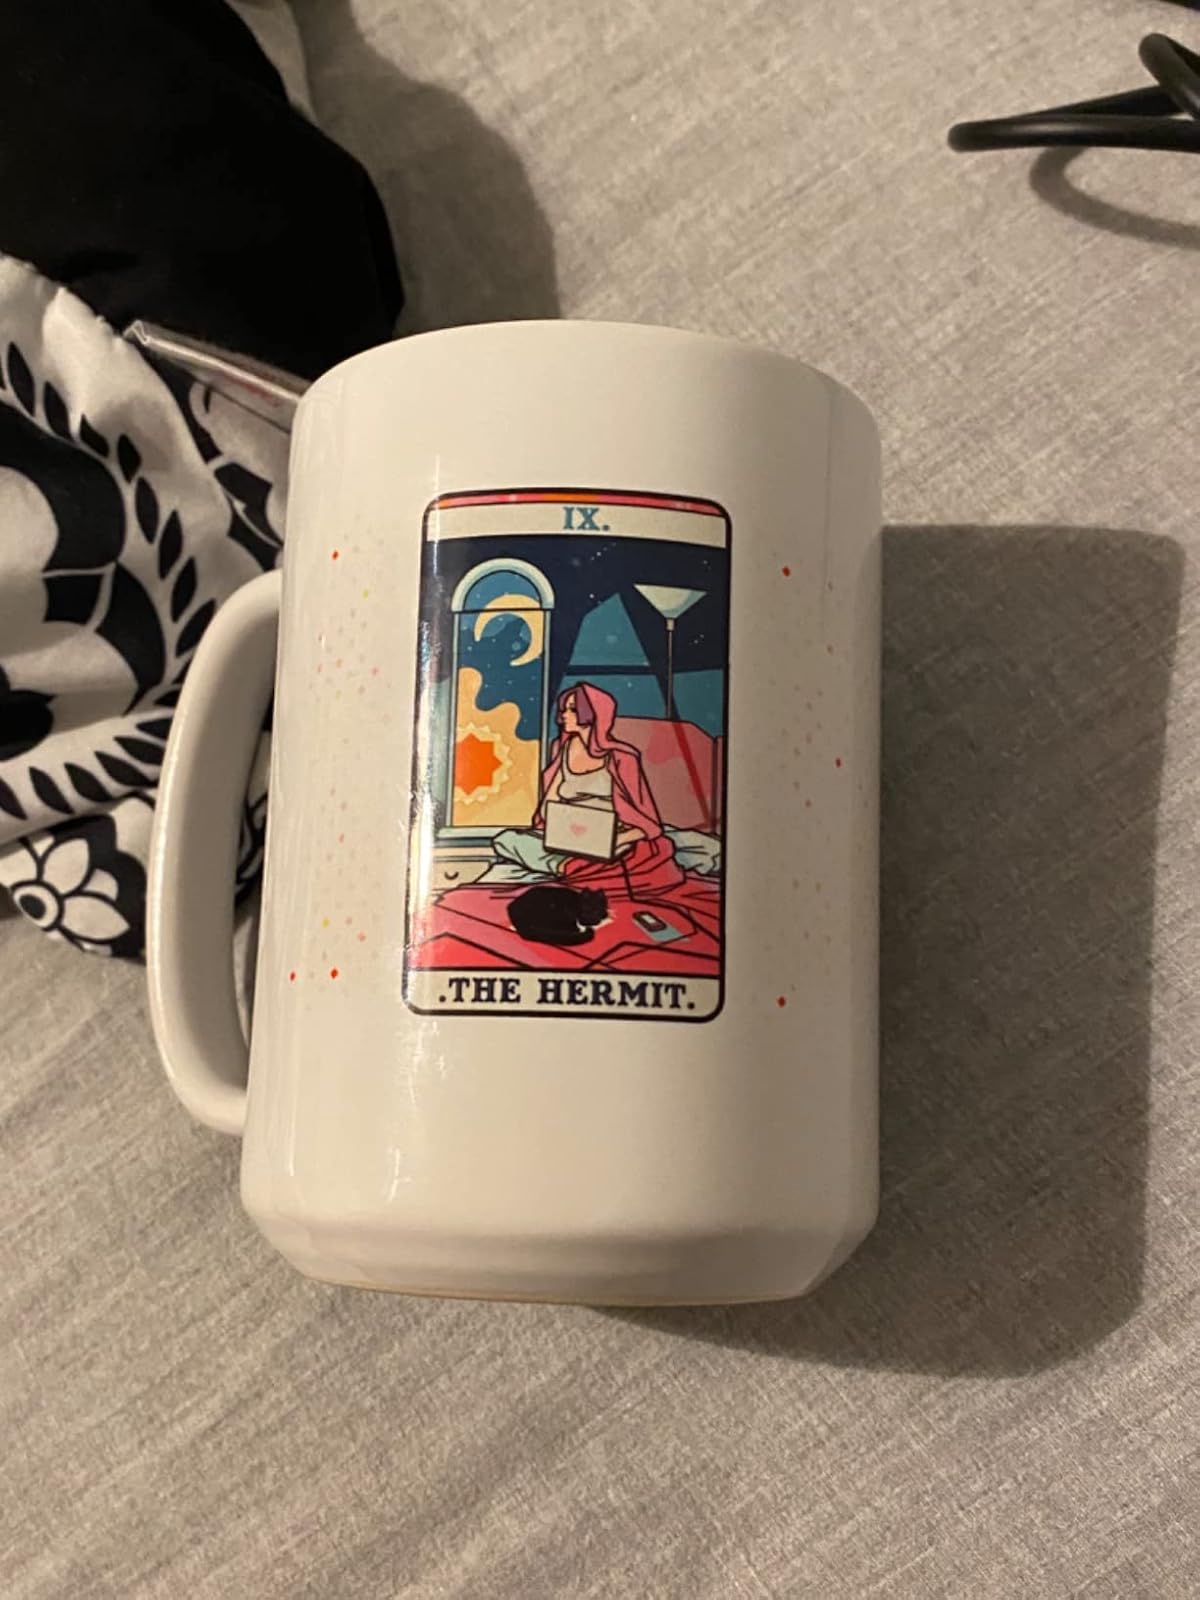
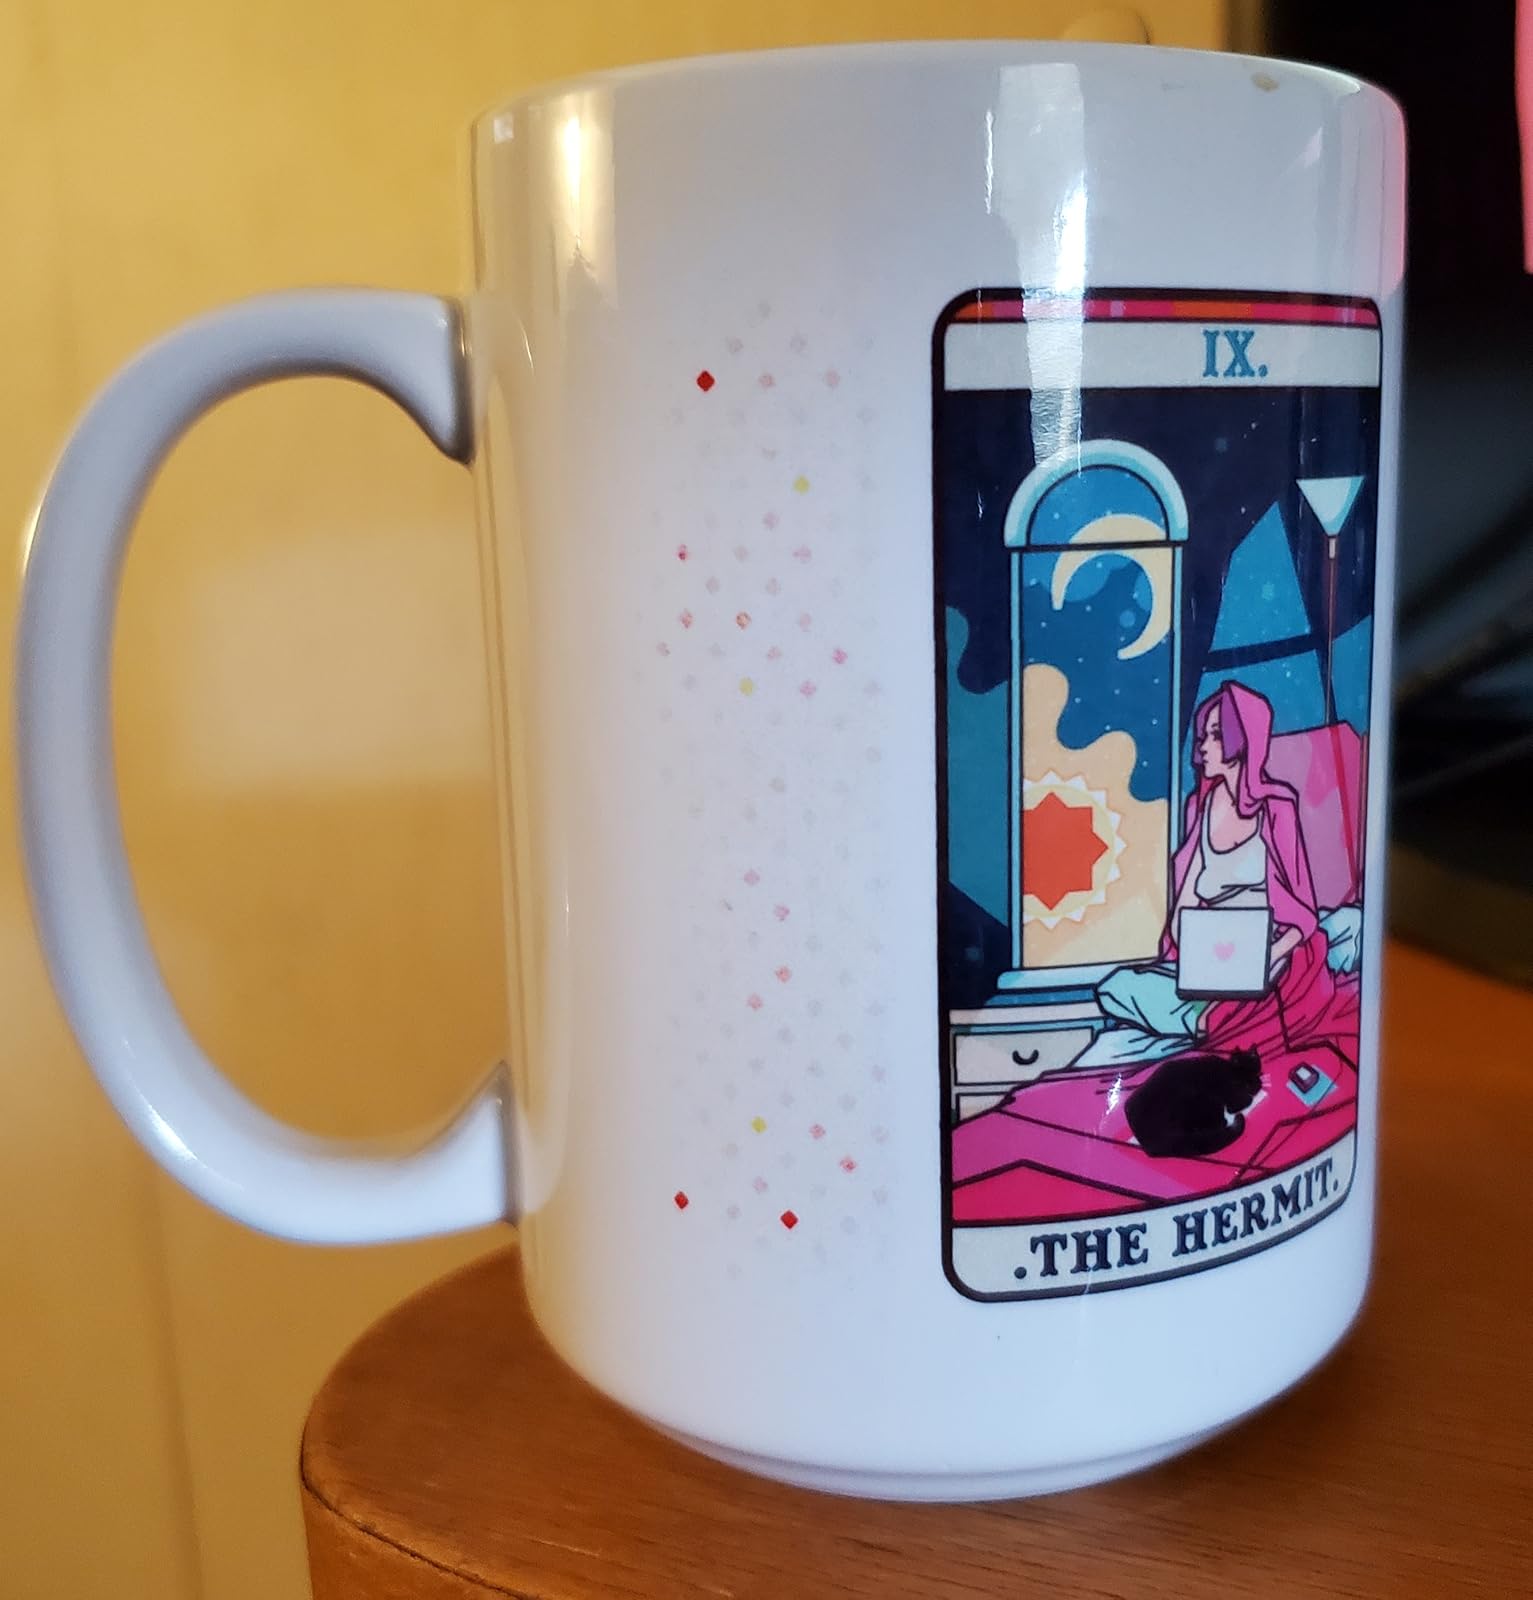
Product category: items_mug
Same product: yes